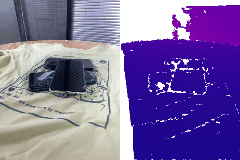
Label: cellphone